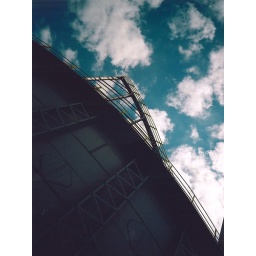
A rare clear sky in industral Sheffield....